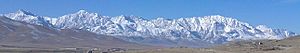
Digtet om Gilgamesh / 11. og sidste tavle
Fra Zagros-bjergene.
Digtet om Gilgamesh eller Gilgamesh-eposset regnes for at være verdens første litterære storværk. Det er beretningen om kong Gilgamesh fra byen Uruk i Mesopotamien.